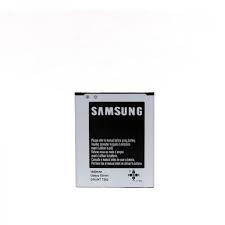
Waste category: battery